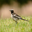
Label: bird